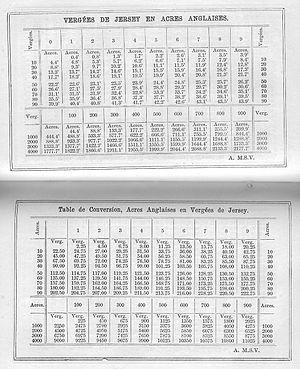
La vergée est une ancienne unité de mesure de superficie. Elle correspond toujours à un quart de l'acre, soit quarante perches anglaises pour la vergée anglaise et vingt-cinq perches françaises pour la vergée française.